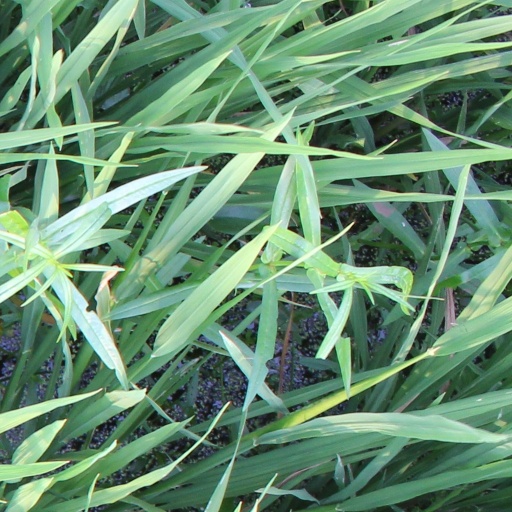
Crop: rice